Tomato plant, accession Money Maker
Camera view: tilt-top (135 deg); turntable rotation: 210 degrees
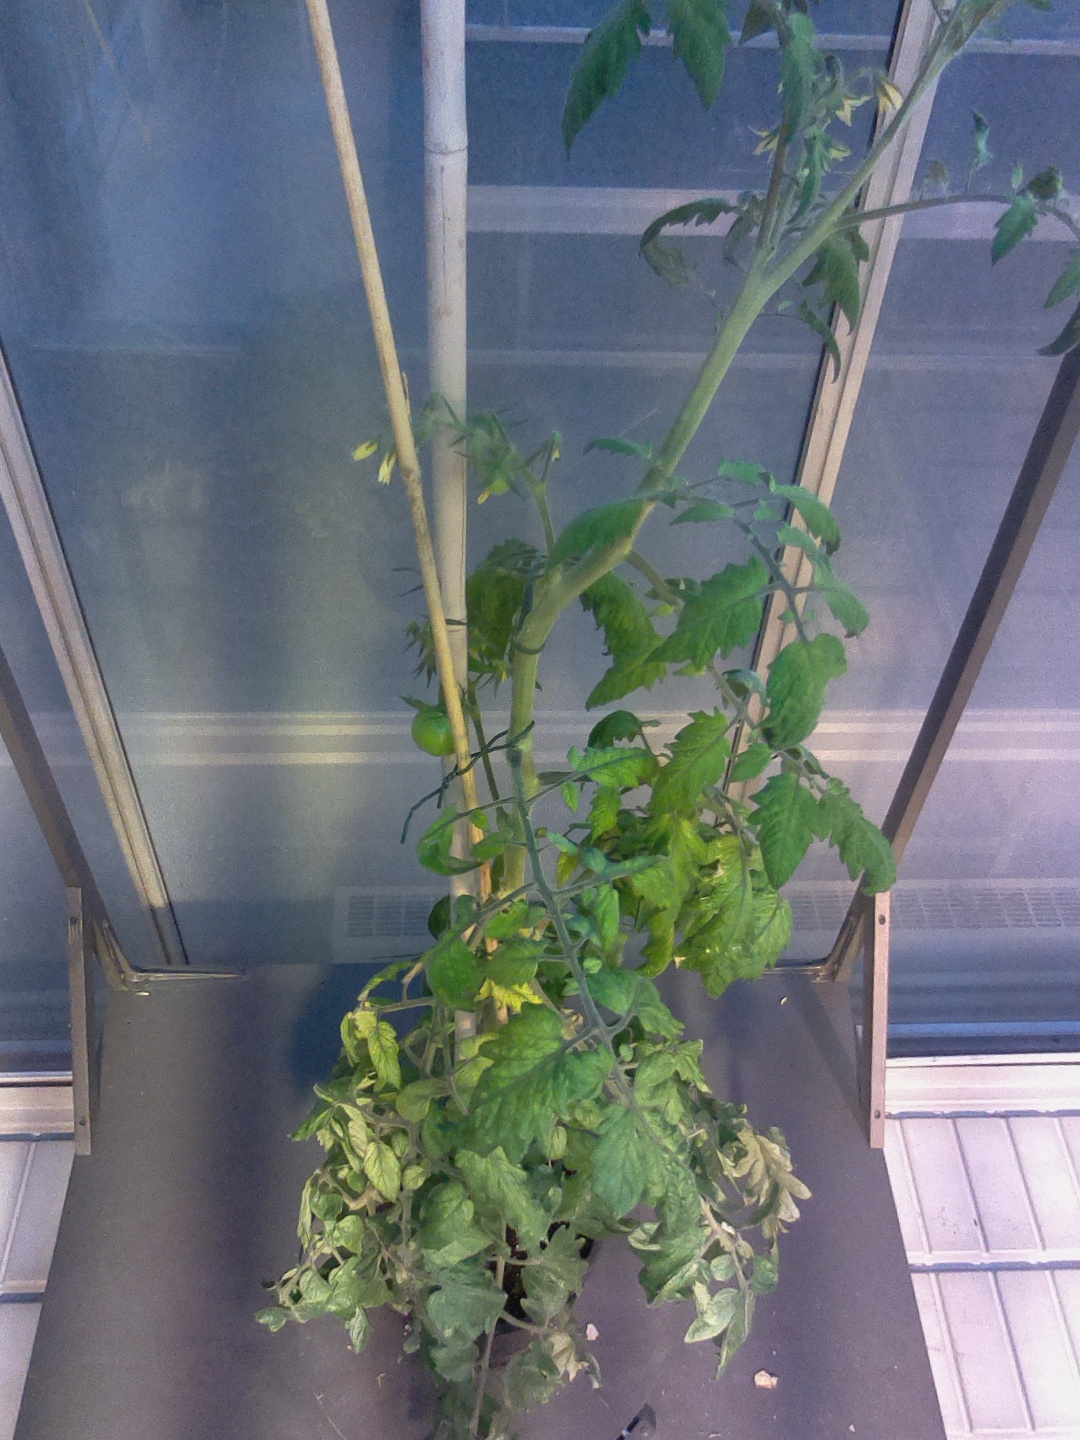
BBCH growth stage 73: 30%-40% of final fruit size